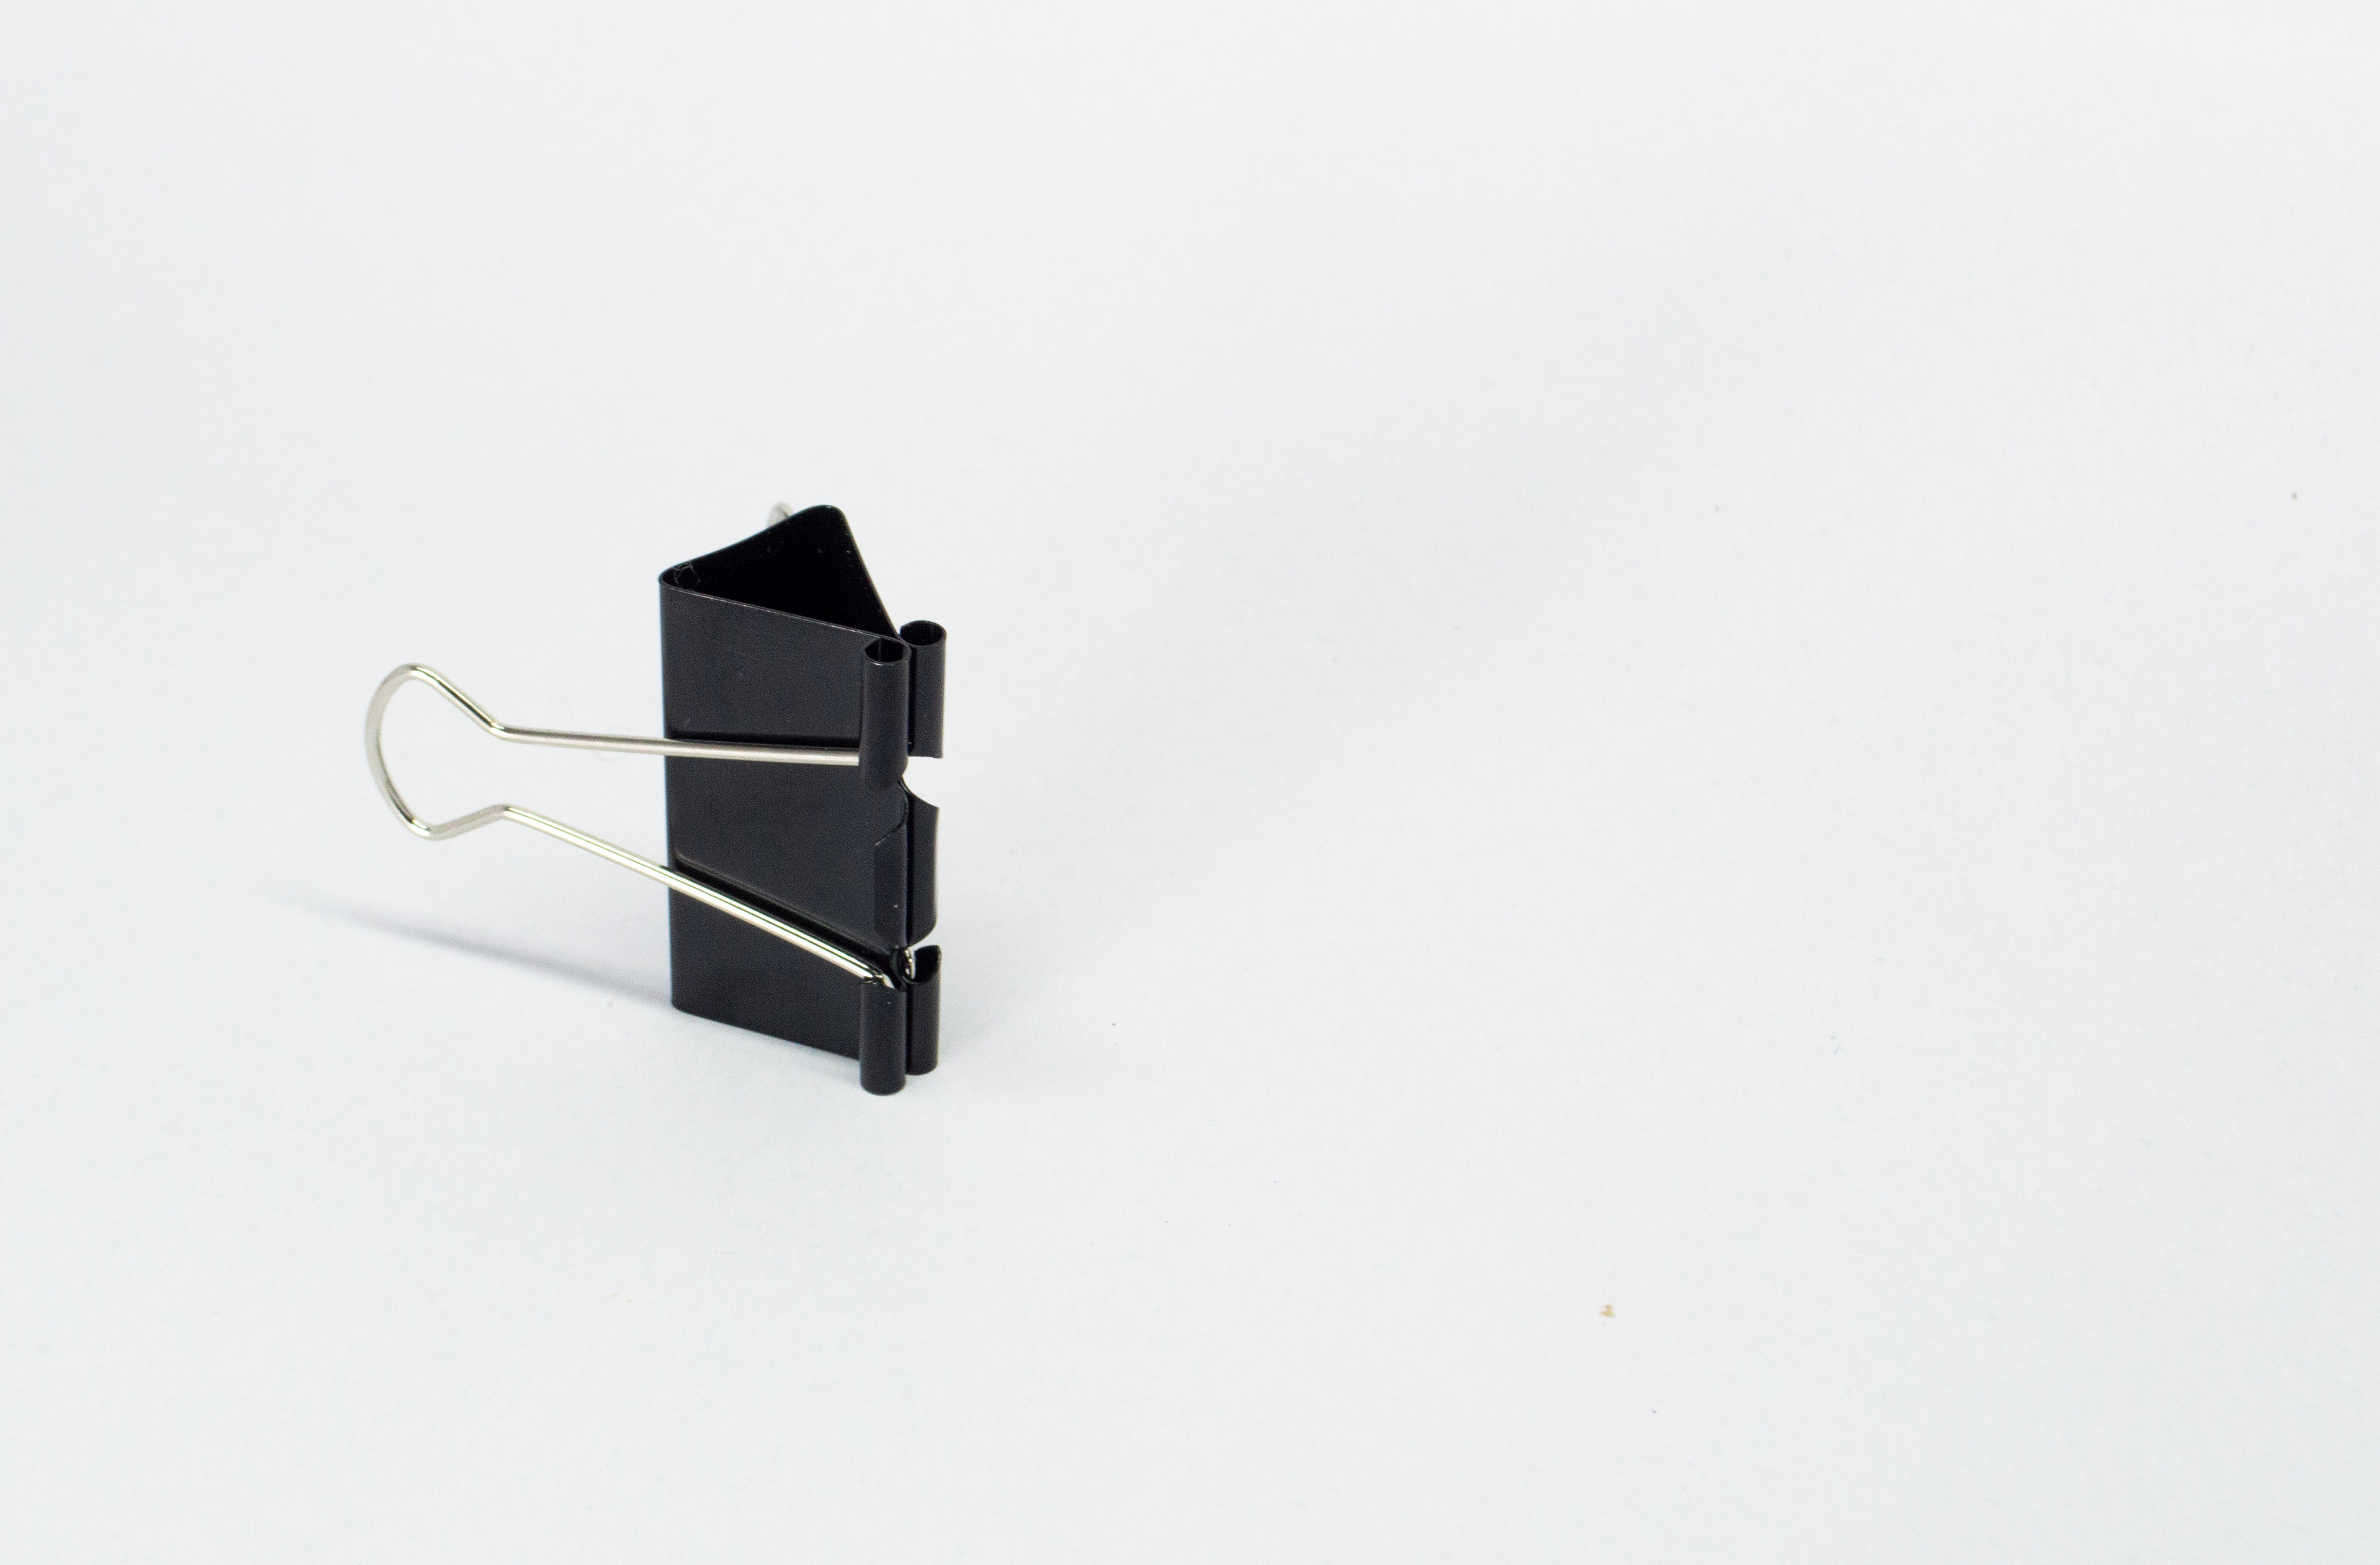
office, black, isolated, clip, stationery, paper, metal, accessory, paper clip, object, metallic, note, binder clip, white background, photography, color image, office supply, school supplies, equipment, business, binder, document, tool, supply, attach, cut out, black color, attached, bonding, clipping path, corporate business, manufactured object, no people, reflection, white, background, bulldog, rectangle, table, font, logo, lamp, light fixture, circle, ceiling, street light, art, home accessories